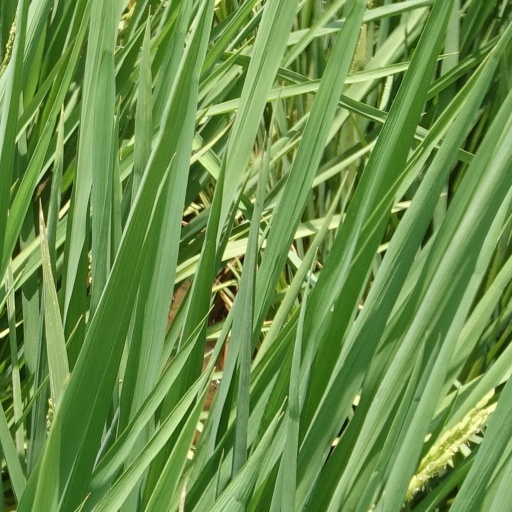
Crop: rice